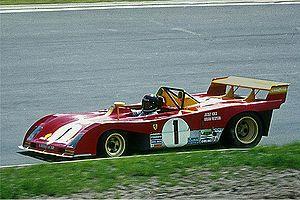
Brian Redman est un ancien pilote automobile britannique né à Colne le 9 mars 1937. Redman a disputé 12 Grands prix de Formule 1 entre 1968 et 1974, a inscrit 8 points en championnat du monde et est monté une fois sur le podium. Mais c’est surtout en catégorie Sport-prototypes que Redman s’est forgé un palmarès remarquable en remportant plus d'une vingtaine d'épreuves et obtenant un nombre impressionnant de podiums.